Carandiru Penitentiary

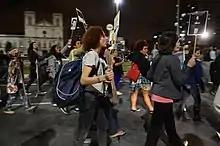
Act in memory of those killed in the massacre (2016)

On October 2, 1992, a riot took over the prison, leading to the intervention of the Military Police of São Paulo State. The result was the so-called "Carandiru Massacre", in which 111 inmates were killed, an event that shocked the country and brought to light the structural flaws and abuses committed within the prison system. The song "Diário de um detento", by the rap group Racionais MC's, describes the lives of the inmates and, especially, the episode known as the "Carandiru Massacre". In 2000, the group 509-E was created inside the prison. The group recorded two albums inside the prison, selling a lot of copies for the Brazilian rap market. According to many inmates, the official death toll during the invasion of the PMSP is lower than the real number - which would be at least 250 inmates. The commander of the operation, Colonel Ubiratan Guimarães, faced a jury trial in 2001 and was sentenced to six centuries in prison, but appealed, claiming he had acted in strict compliance with his duty, and was acquitted in February 2006 (he was murdered seven months later, in September). The police operation had its trial scheduled by the Court of Justice of São Paulo for January 28, 2013, and among the defendants were 28 of the more than one hundred police officers accused.